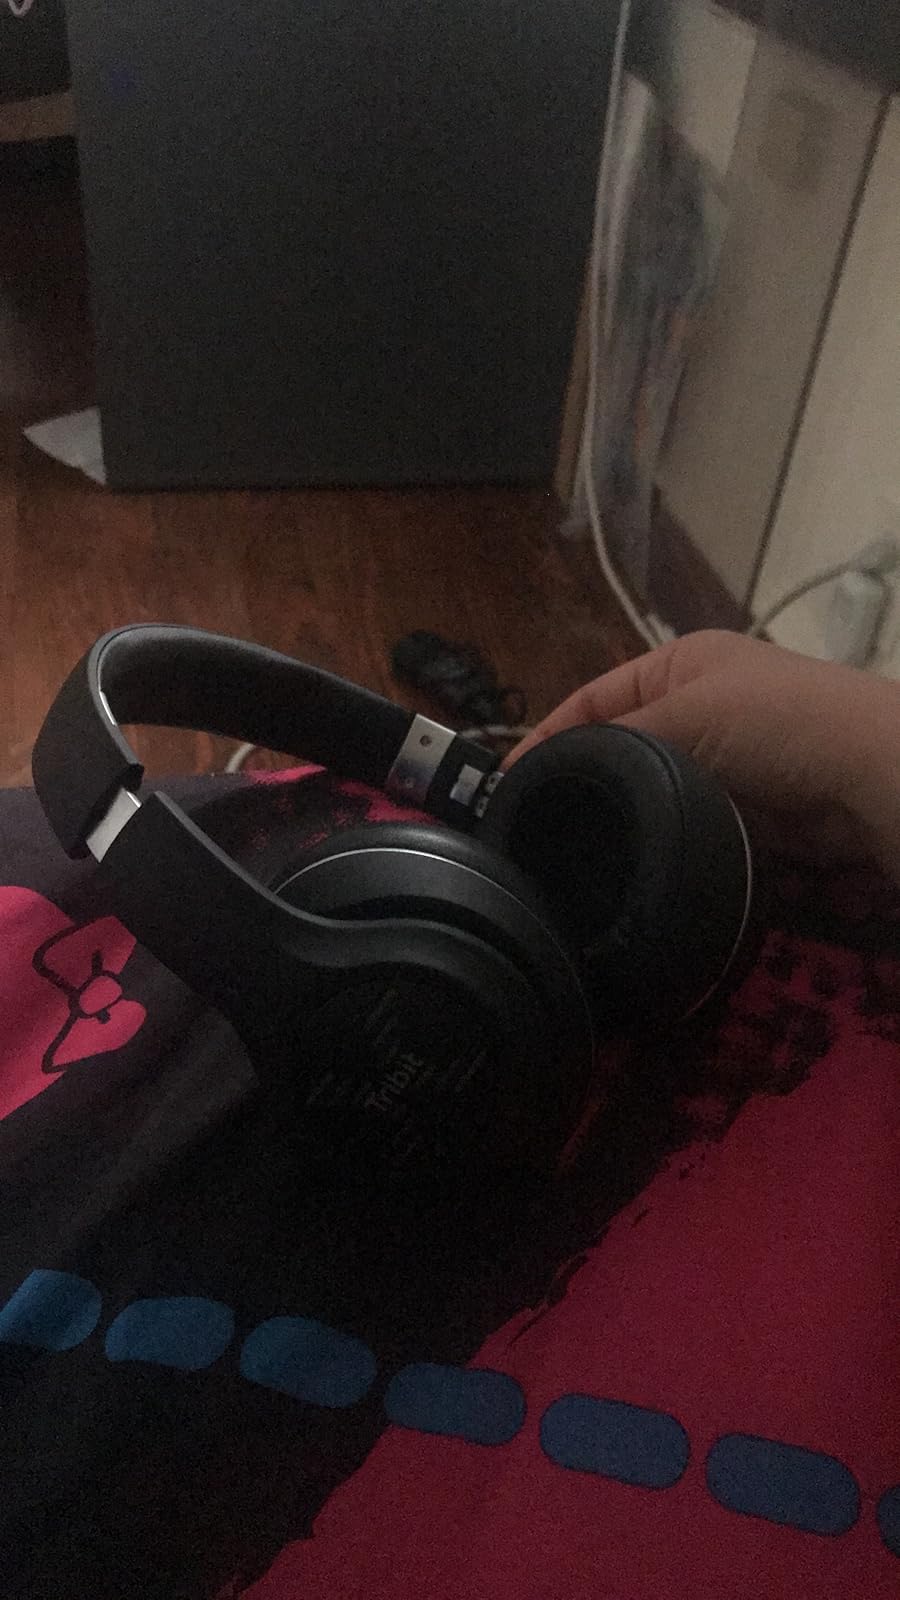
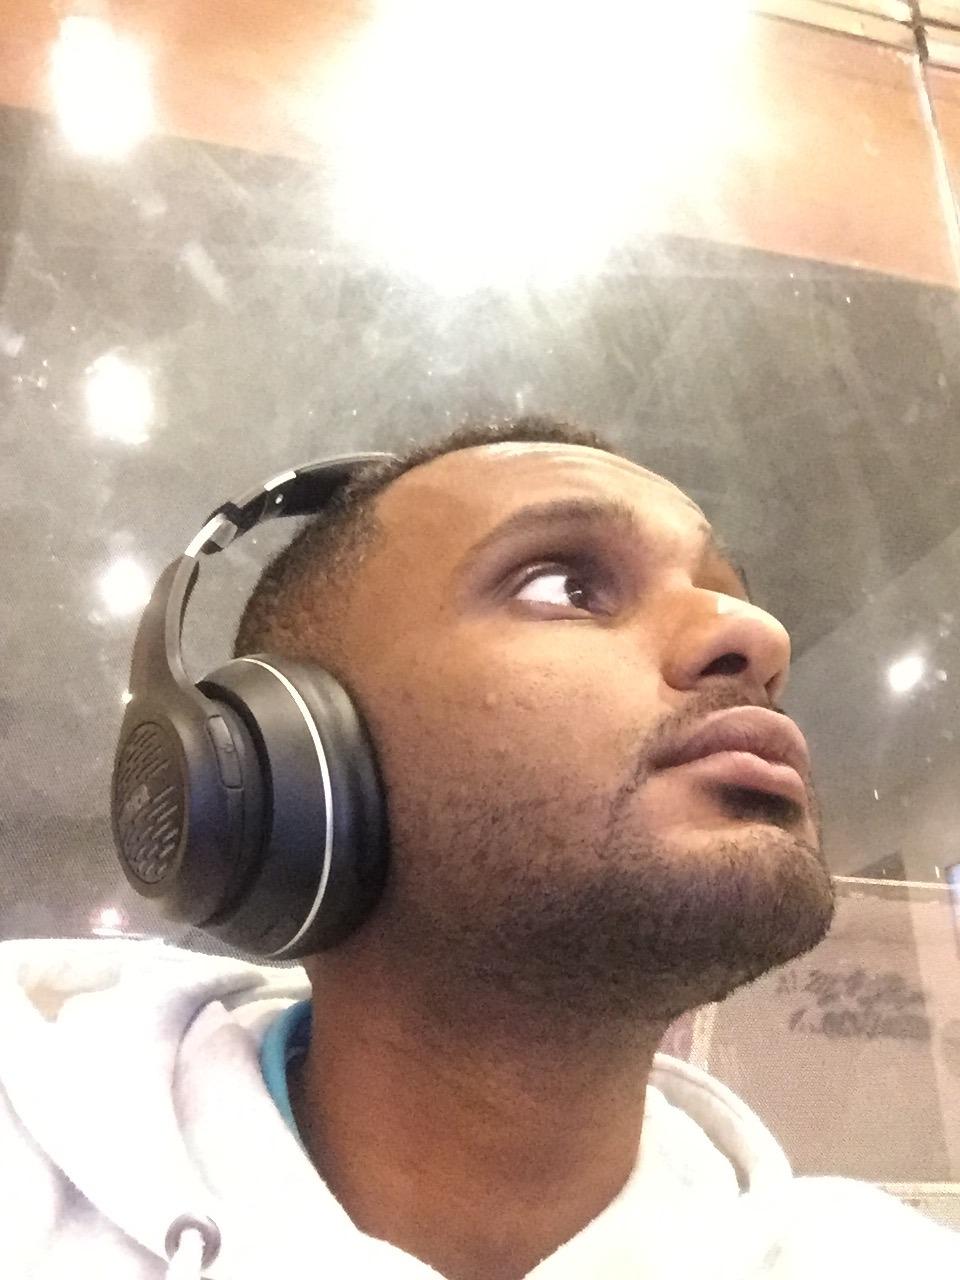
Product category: headphones
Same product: yes